Odex's actions against file-sharing

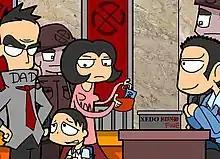
Parents paying out-of-court settlements to Odex for their children's downloading, as depicted in the parody animation "Xedo Holocaust" circulating on the Internet.

Between 2007 and 2008, Singapore-based company Odex initiated a series of demands and legal actions against Internet Service Providers (ISPs) in Singapore to obtain details of subscribers who they alleged were involved in illegal download activities of content. Odex licenses and releases Japanese anime for local Singapore and regional Southeast Asian consumption, and, as the holder of the licenses in Singapore, was appointed by the copyright holders to submit legal documents and court proceedings on their behalf in Singapore.